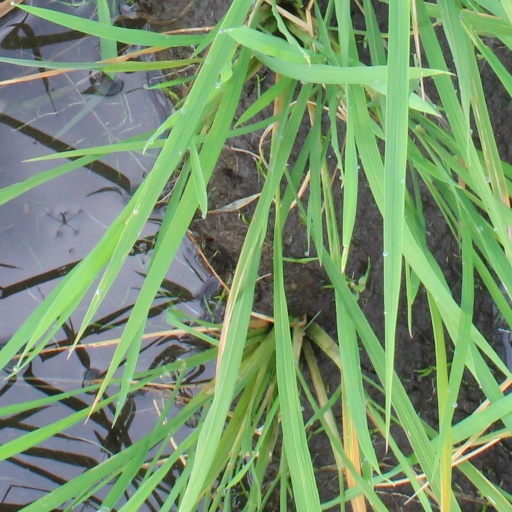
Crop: rice